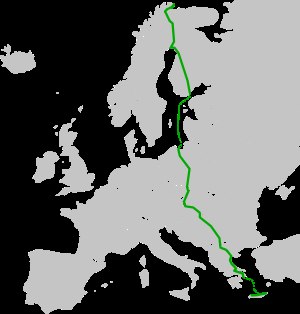
Europavej E75
E75's rute
E75 er en europavej der begynder i Vardø i Norge og ender i Sitia i Grækenland. Undervejs går den blandt andet gennem: Utsjoki, Ivalo, Sodankylä, Rovaniemi, Kemi, Oulu, Jyväskylä, Lahti og Helsinki i Finland ...... Gdańsk, Świecie, Krośniewice, Łódź, Piotrków Trybunalski og Katowice i Polen; „Český Těšín i Tjekkiet; Žilina og Bratislava i Slovakiet; Győr, Budapest og Szeged i Ungarn; Beograd og Niš i Serbien; Kumanovo, Skopje og Gevgelija i Makedonien; Evzoni, Thessaloniki, Larissa, Almyros, Lamia, Athen ...... Chania, Iraklio og Agios Nikolaos i Grækenland.